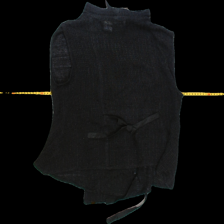
View: back
Type: Top
Category: Ladies
Brand: Masai
Colors: Black
Material: 100% Visc
Cut: Regular
Size: M
Season: All
Trend: No trend
Stains: Yes
Price range: <50
Recommended usage: Repair